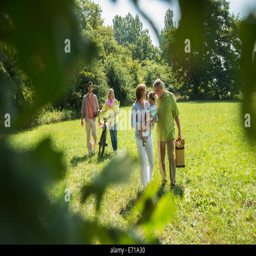
generations family walking on a meadow